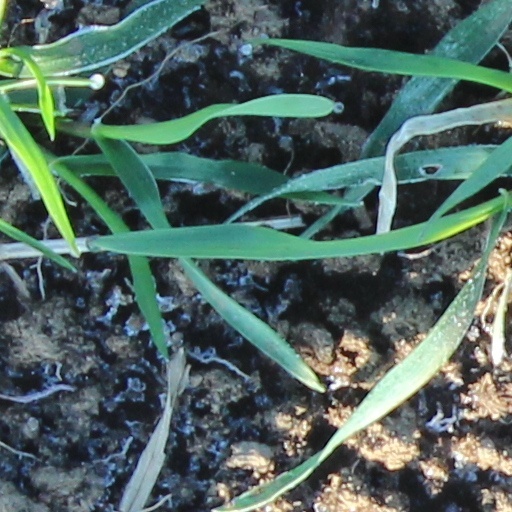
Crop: wheat